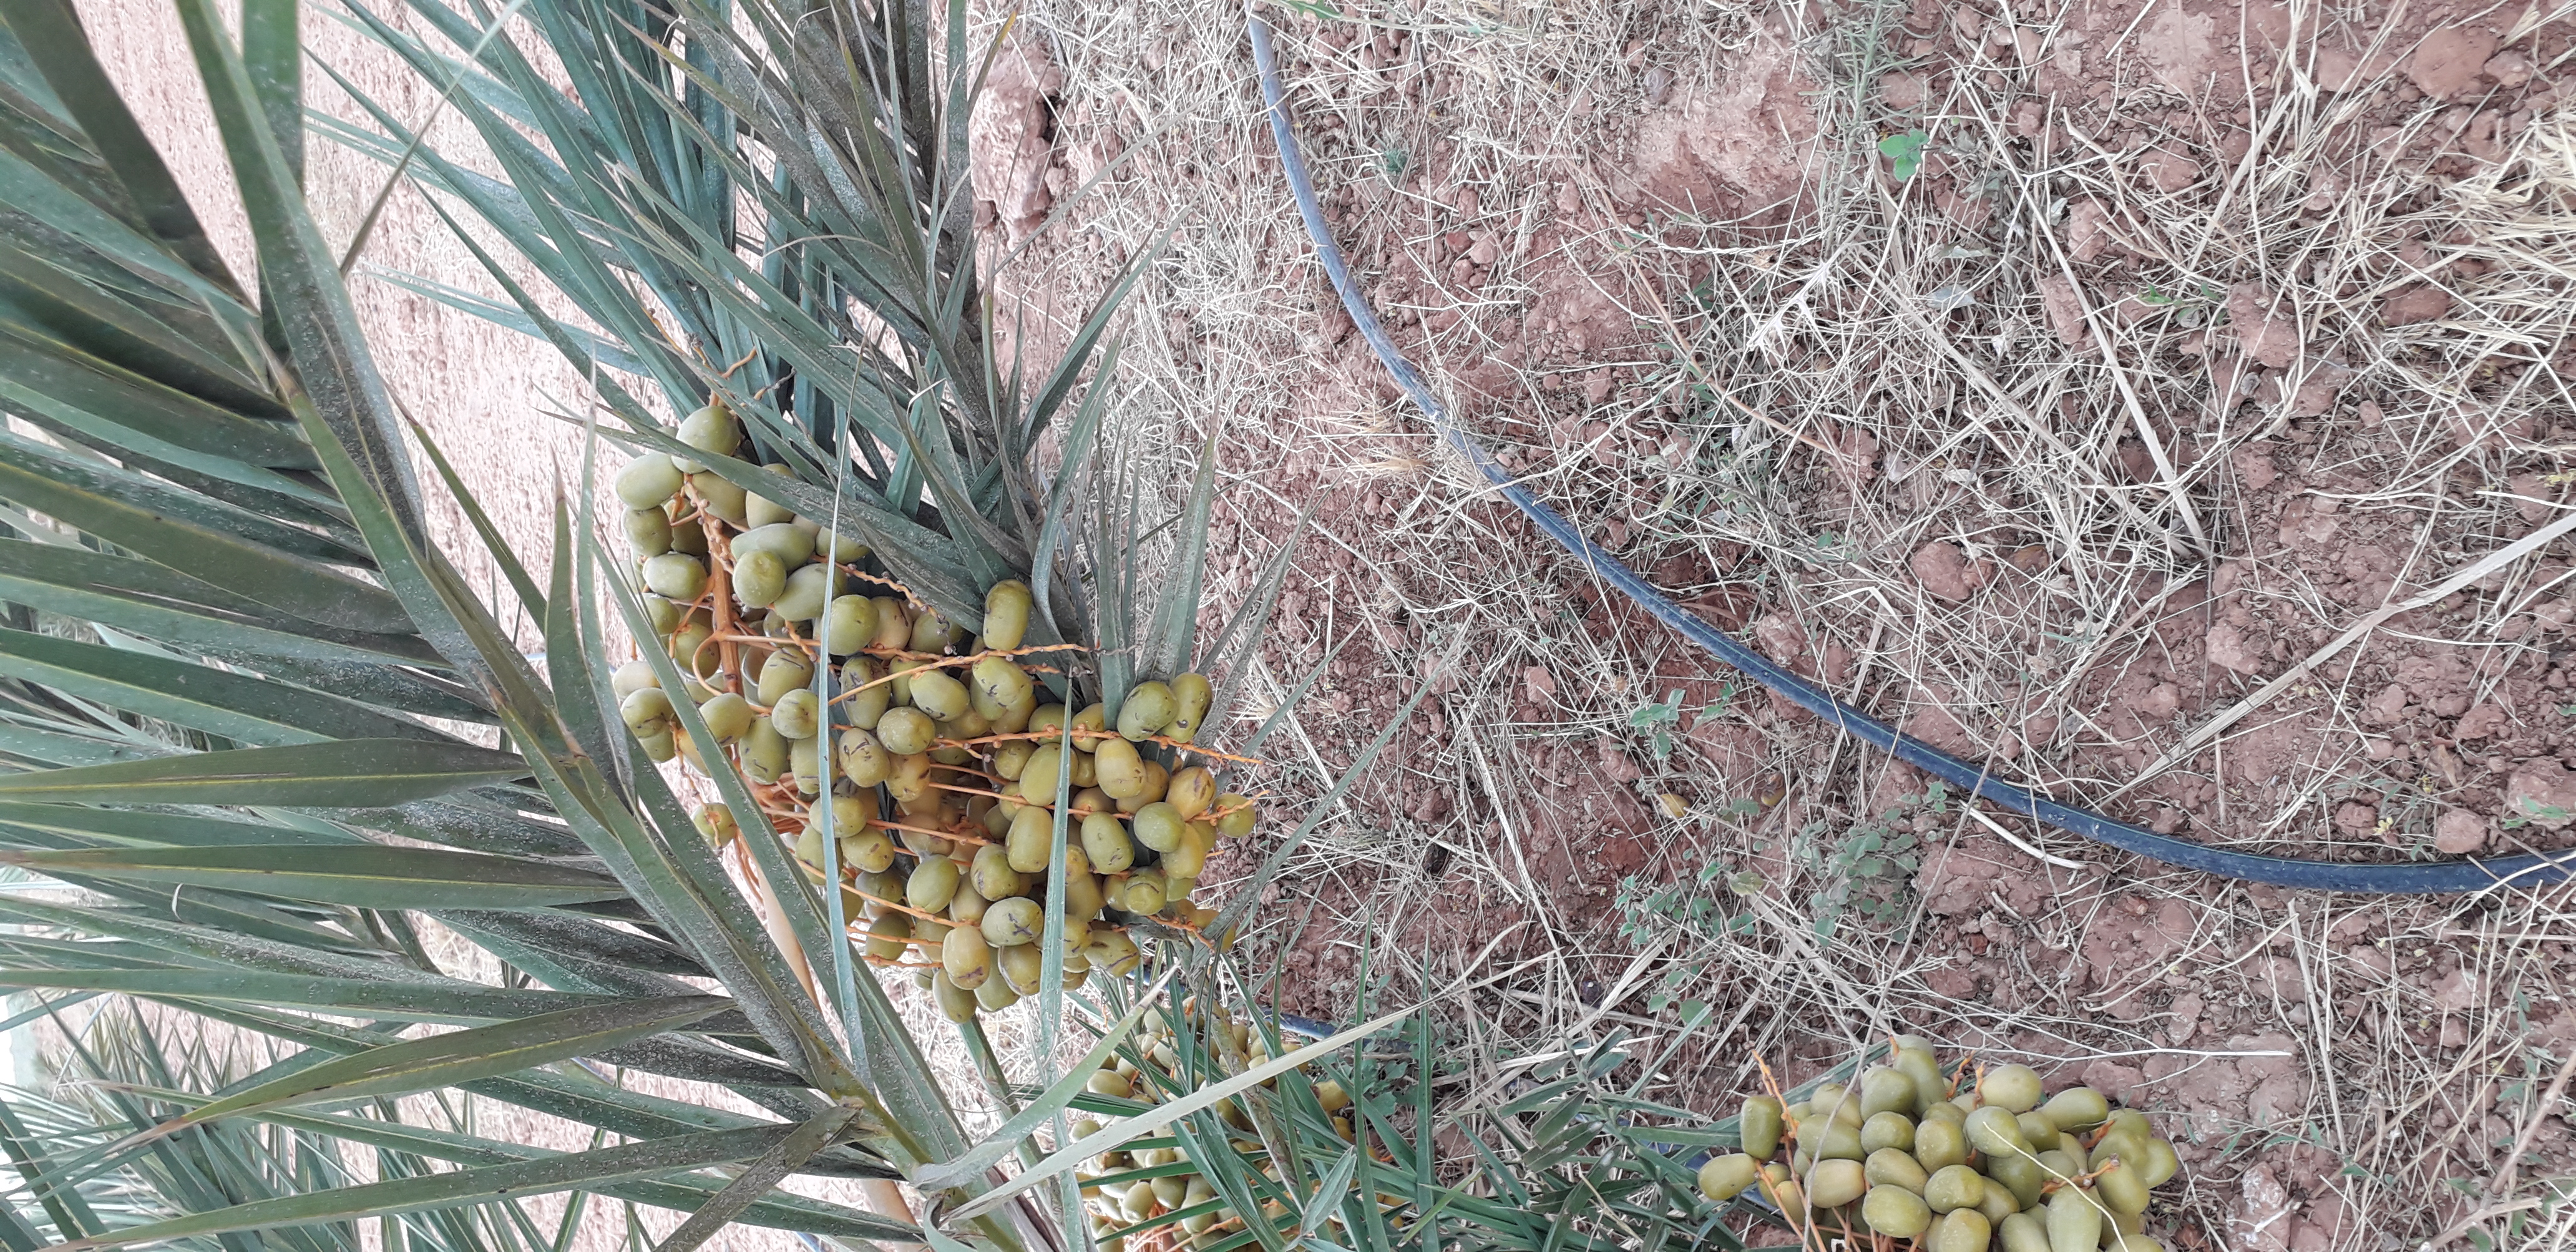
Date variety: Boufagous